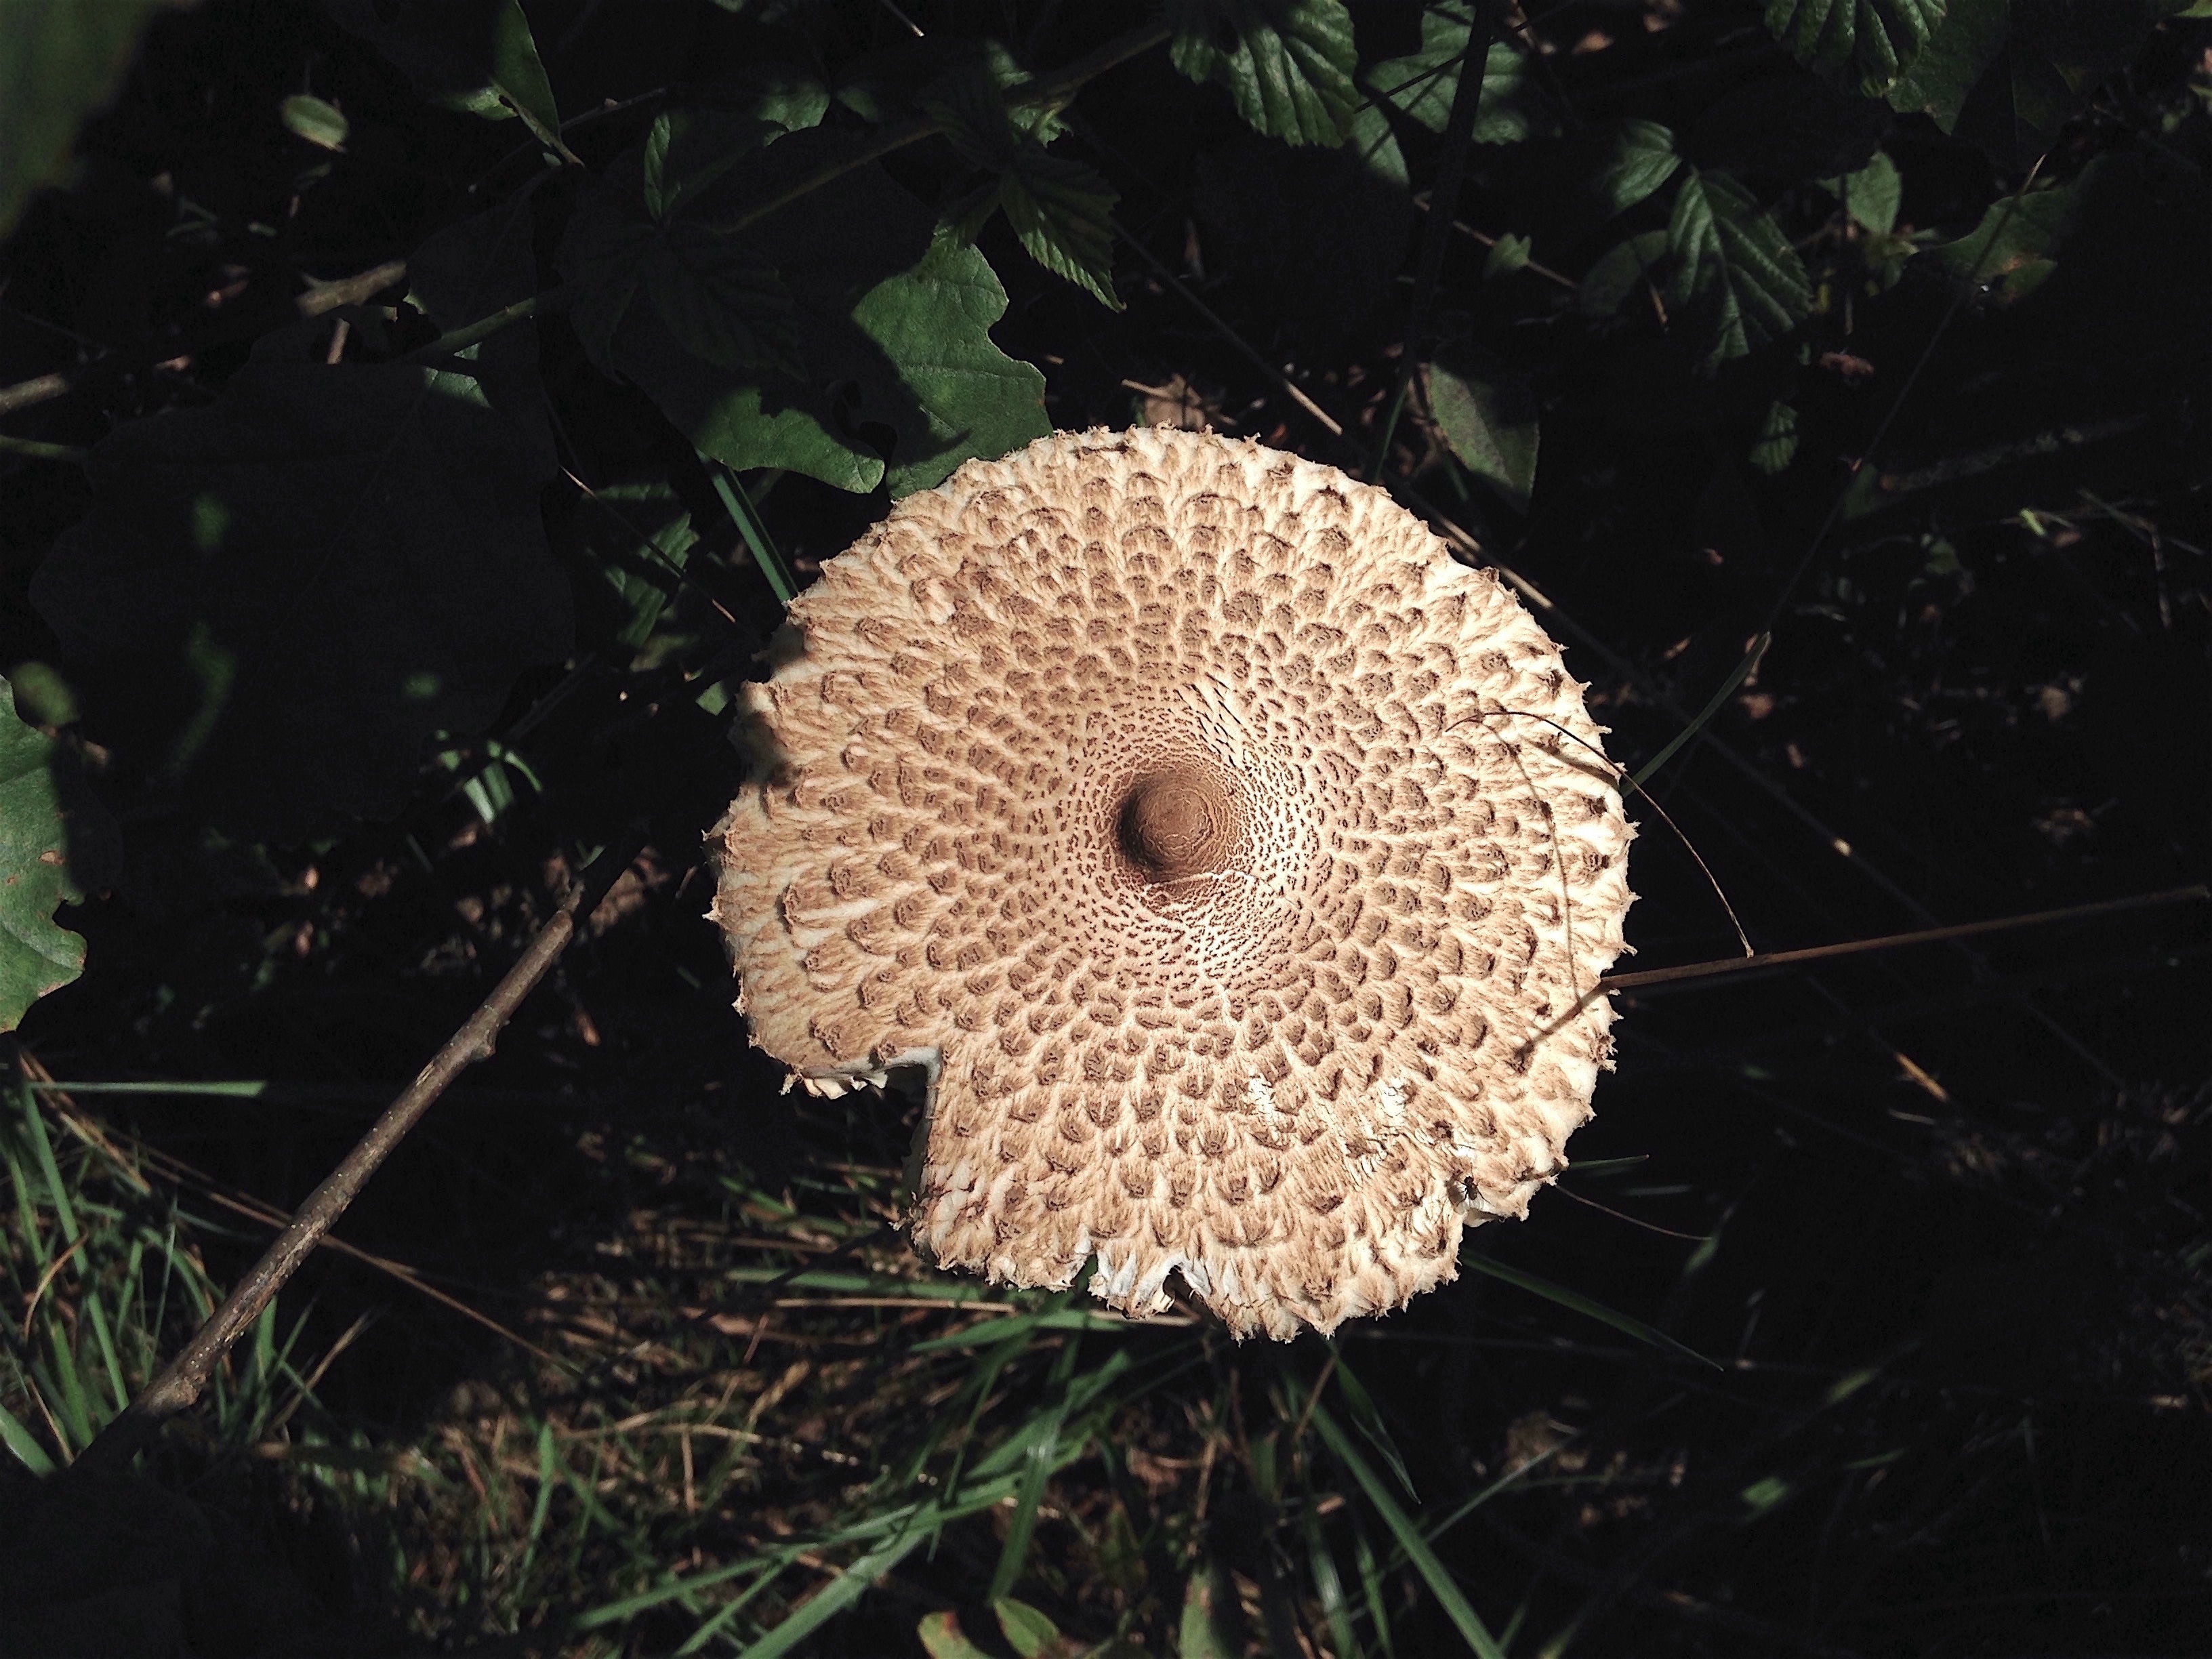
nature, forest, flower, summer, wild, autumn, brown, botany, mushroom, flora, botanical, fungus, fungi, macro photography, oyster mushroom, edible mushroom